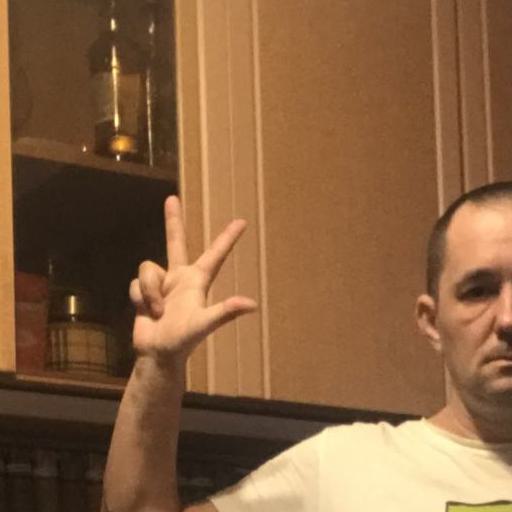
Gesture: three2